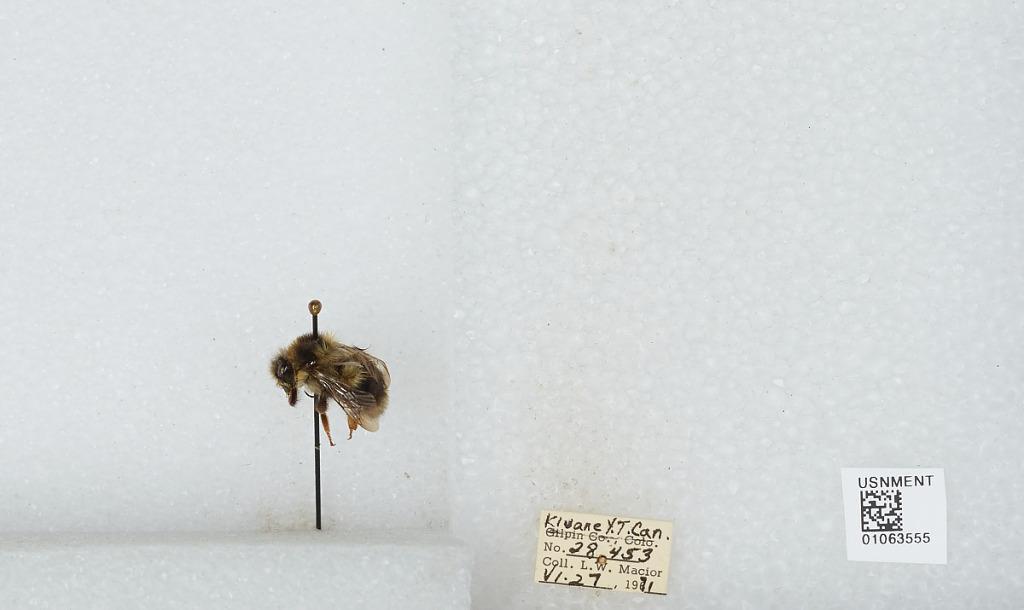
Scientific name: Bombus bifarius nearcticus
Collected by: L. Macior
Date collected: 1971-6-27
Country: Canada
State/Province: Yukon Territory
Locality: Kluane
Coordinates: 60.75, -139.5